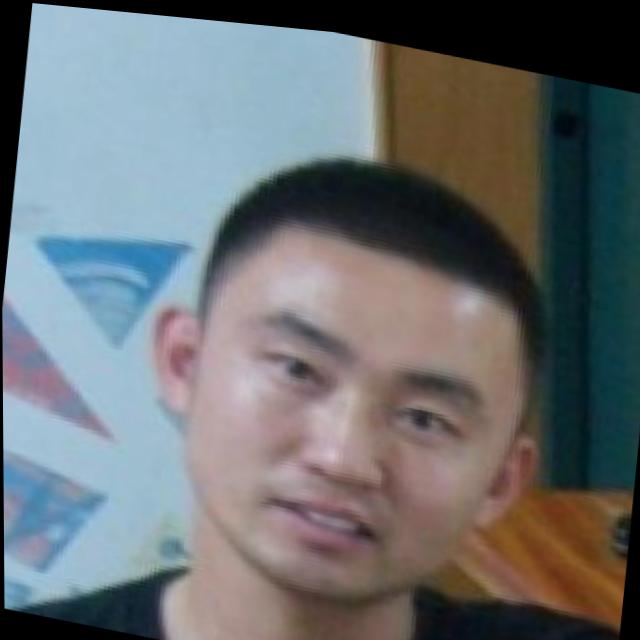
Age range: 21-44